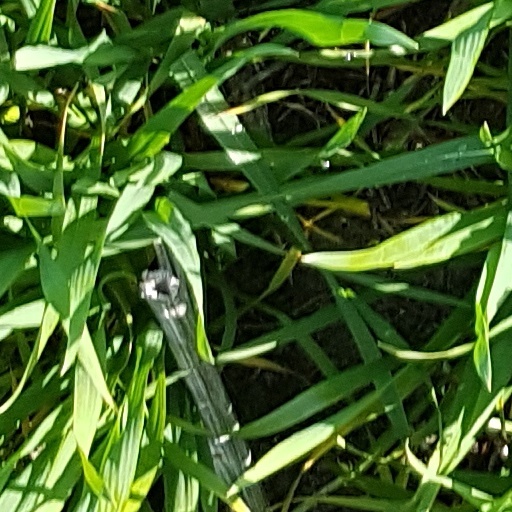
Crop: wheat